Ben Bruce

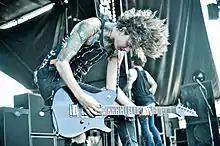
Ben Bruce performing at Vans Warped Tour in 2011

While living in the UAE, Bruce formed the first incarnation of Asking Alexandria in 2003 under the names "Amongst Us" and "End of Reason" before settling to the current name in 2006, which consisted of entirely different members compared to that of the band's lineup from 2008. The band released their debut album titled "The Irony of Your Perfection". Bruce moved back to England, Nottingham in 2006 at the age of 17 with the band following, only for them to leave after a month due to not being fully committed to the project. Bruce then reassembled the band with new members from the local area, including lead singer Danny Worsnop, of which he had moved into his flat apartment in York. He carried the name 'Asking Alexandria' over to the new lineup due to not wanting to bother to come up with a brand new name, so he stuck with the old one. When asked why he chose that particular name, he explained that "Most bands have a pretty shit band name, so I just came up with something. I came up with Alexandria as a human name, because people relate to humans." although the reason for using the word 'asking' is not explained.